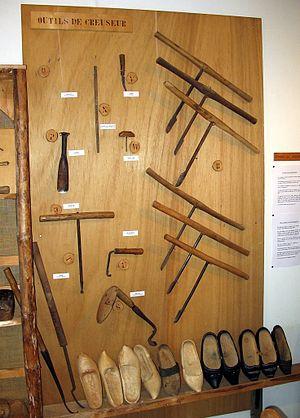
Outils du creuseur. P
Un sabot est à l'origine une chaussure réalisée en creusant un morceau de bois pour que le pied puisse s'y glisser. Il est fait d'un seul tenant. La discipline s’appelle le sabotage, et le métier, le sabotier.